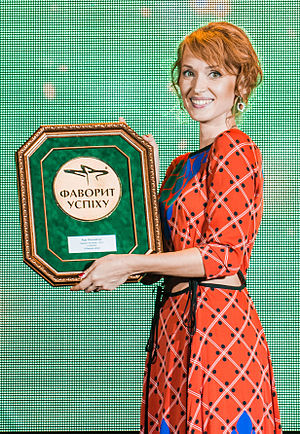
Præmie
Sangerinde med prisen for "Årets sangerinde"
En præmie eller en pris er en genstand, som gives til personer, for at vise at deres arbejde bliver anerkendt. En præmie kan bl.a. være et diplom, en orden og et trofæ. I filmindustrien bruger man bl.a. de Gyldne Palmer og Oscars. Af videnskabspræmier kan bl.a. Nobel-prisen nævnes.